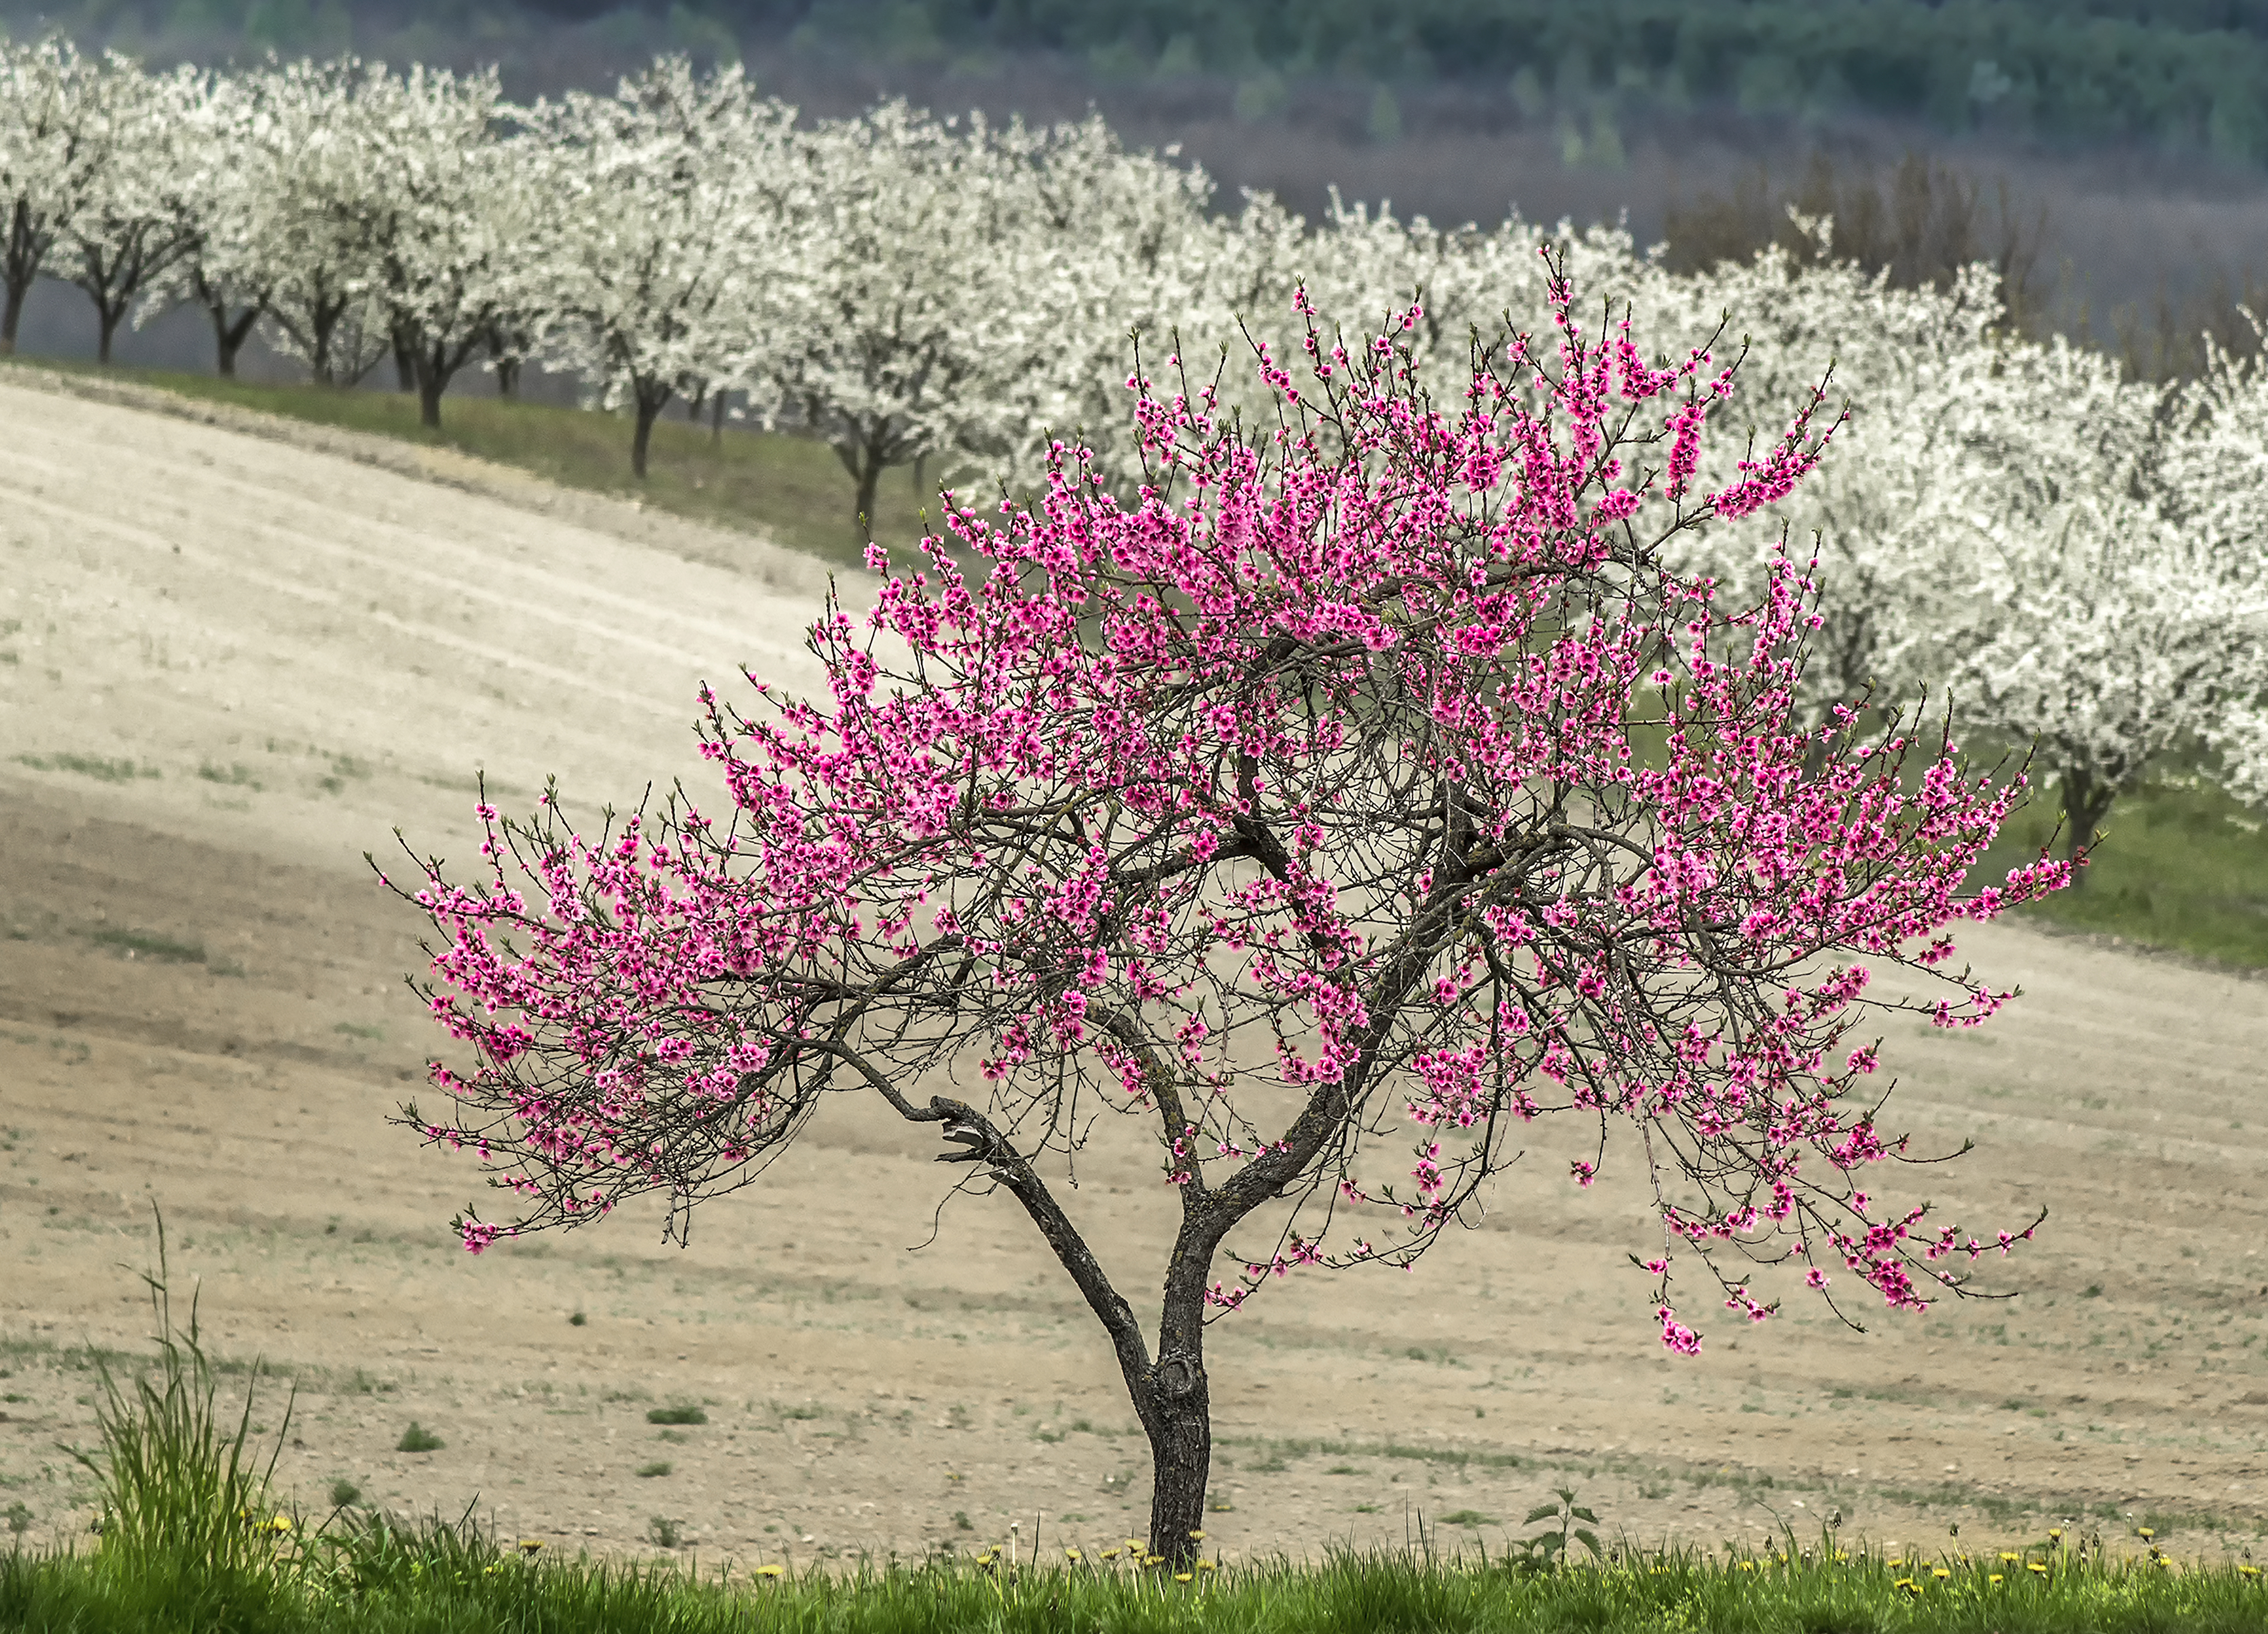
free, spring, nature, color, tree, plant, flower, pink, woody plant, blossom, redbud, red bud, shrub, flowering plant, grass, branch, plant stem, wildflower, cherry blossom